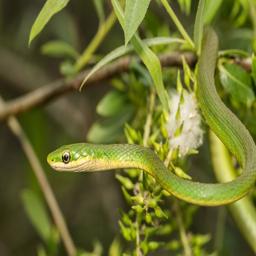
Animal: snakes